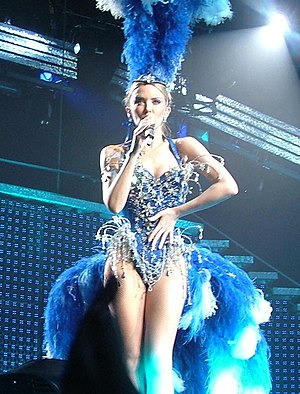
Showgirl: The Greatest Hits Tour
Showgirl Kylie Minogue under koncert i Paris den 20. april 2005
Showgirl: The Greatest Hits Tour er en koncertturne af den australske sangerinde Kylie Minogue. Minogue var oprindeligt planlagt at udføre i Australien og Asien, men hun blev tvunget til at aflyse, da hun blev diagnosticeret med brystkræft. Hun genoptog turneen den 11. november 2006 med en koncert i Sydney med et revideret sæt liste og nye kostumer. Turen skønnes at have indtjent over 19,9 millioner dollar i Storbritannien alene.